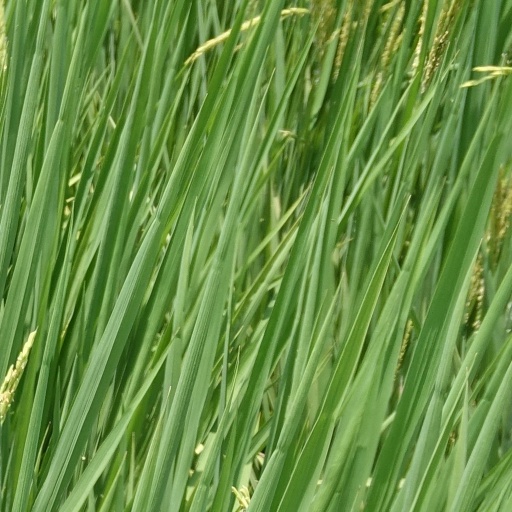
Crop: rice